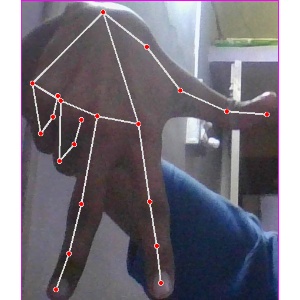
अक्षर: ग